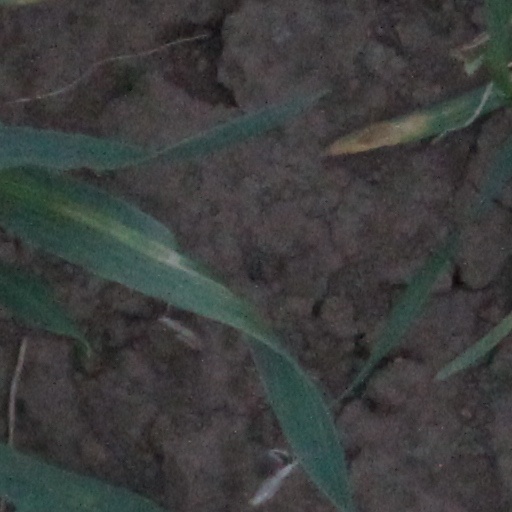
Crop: wheat